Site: brandenburg
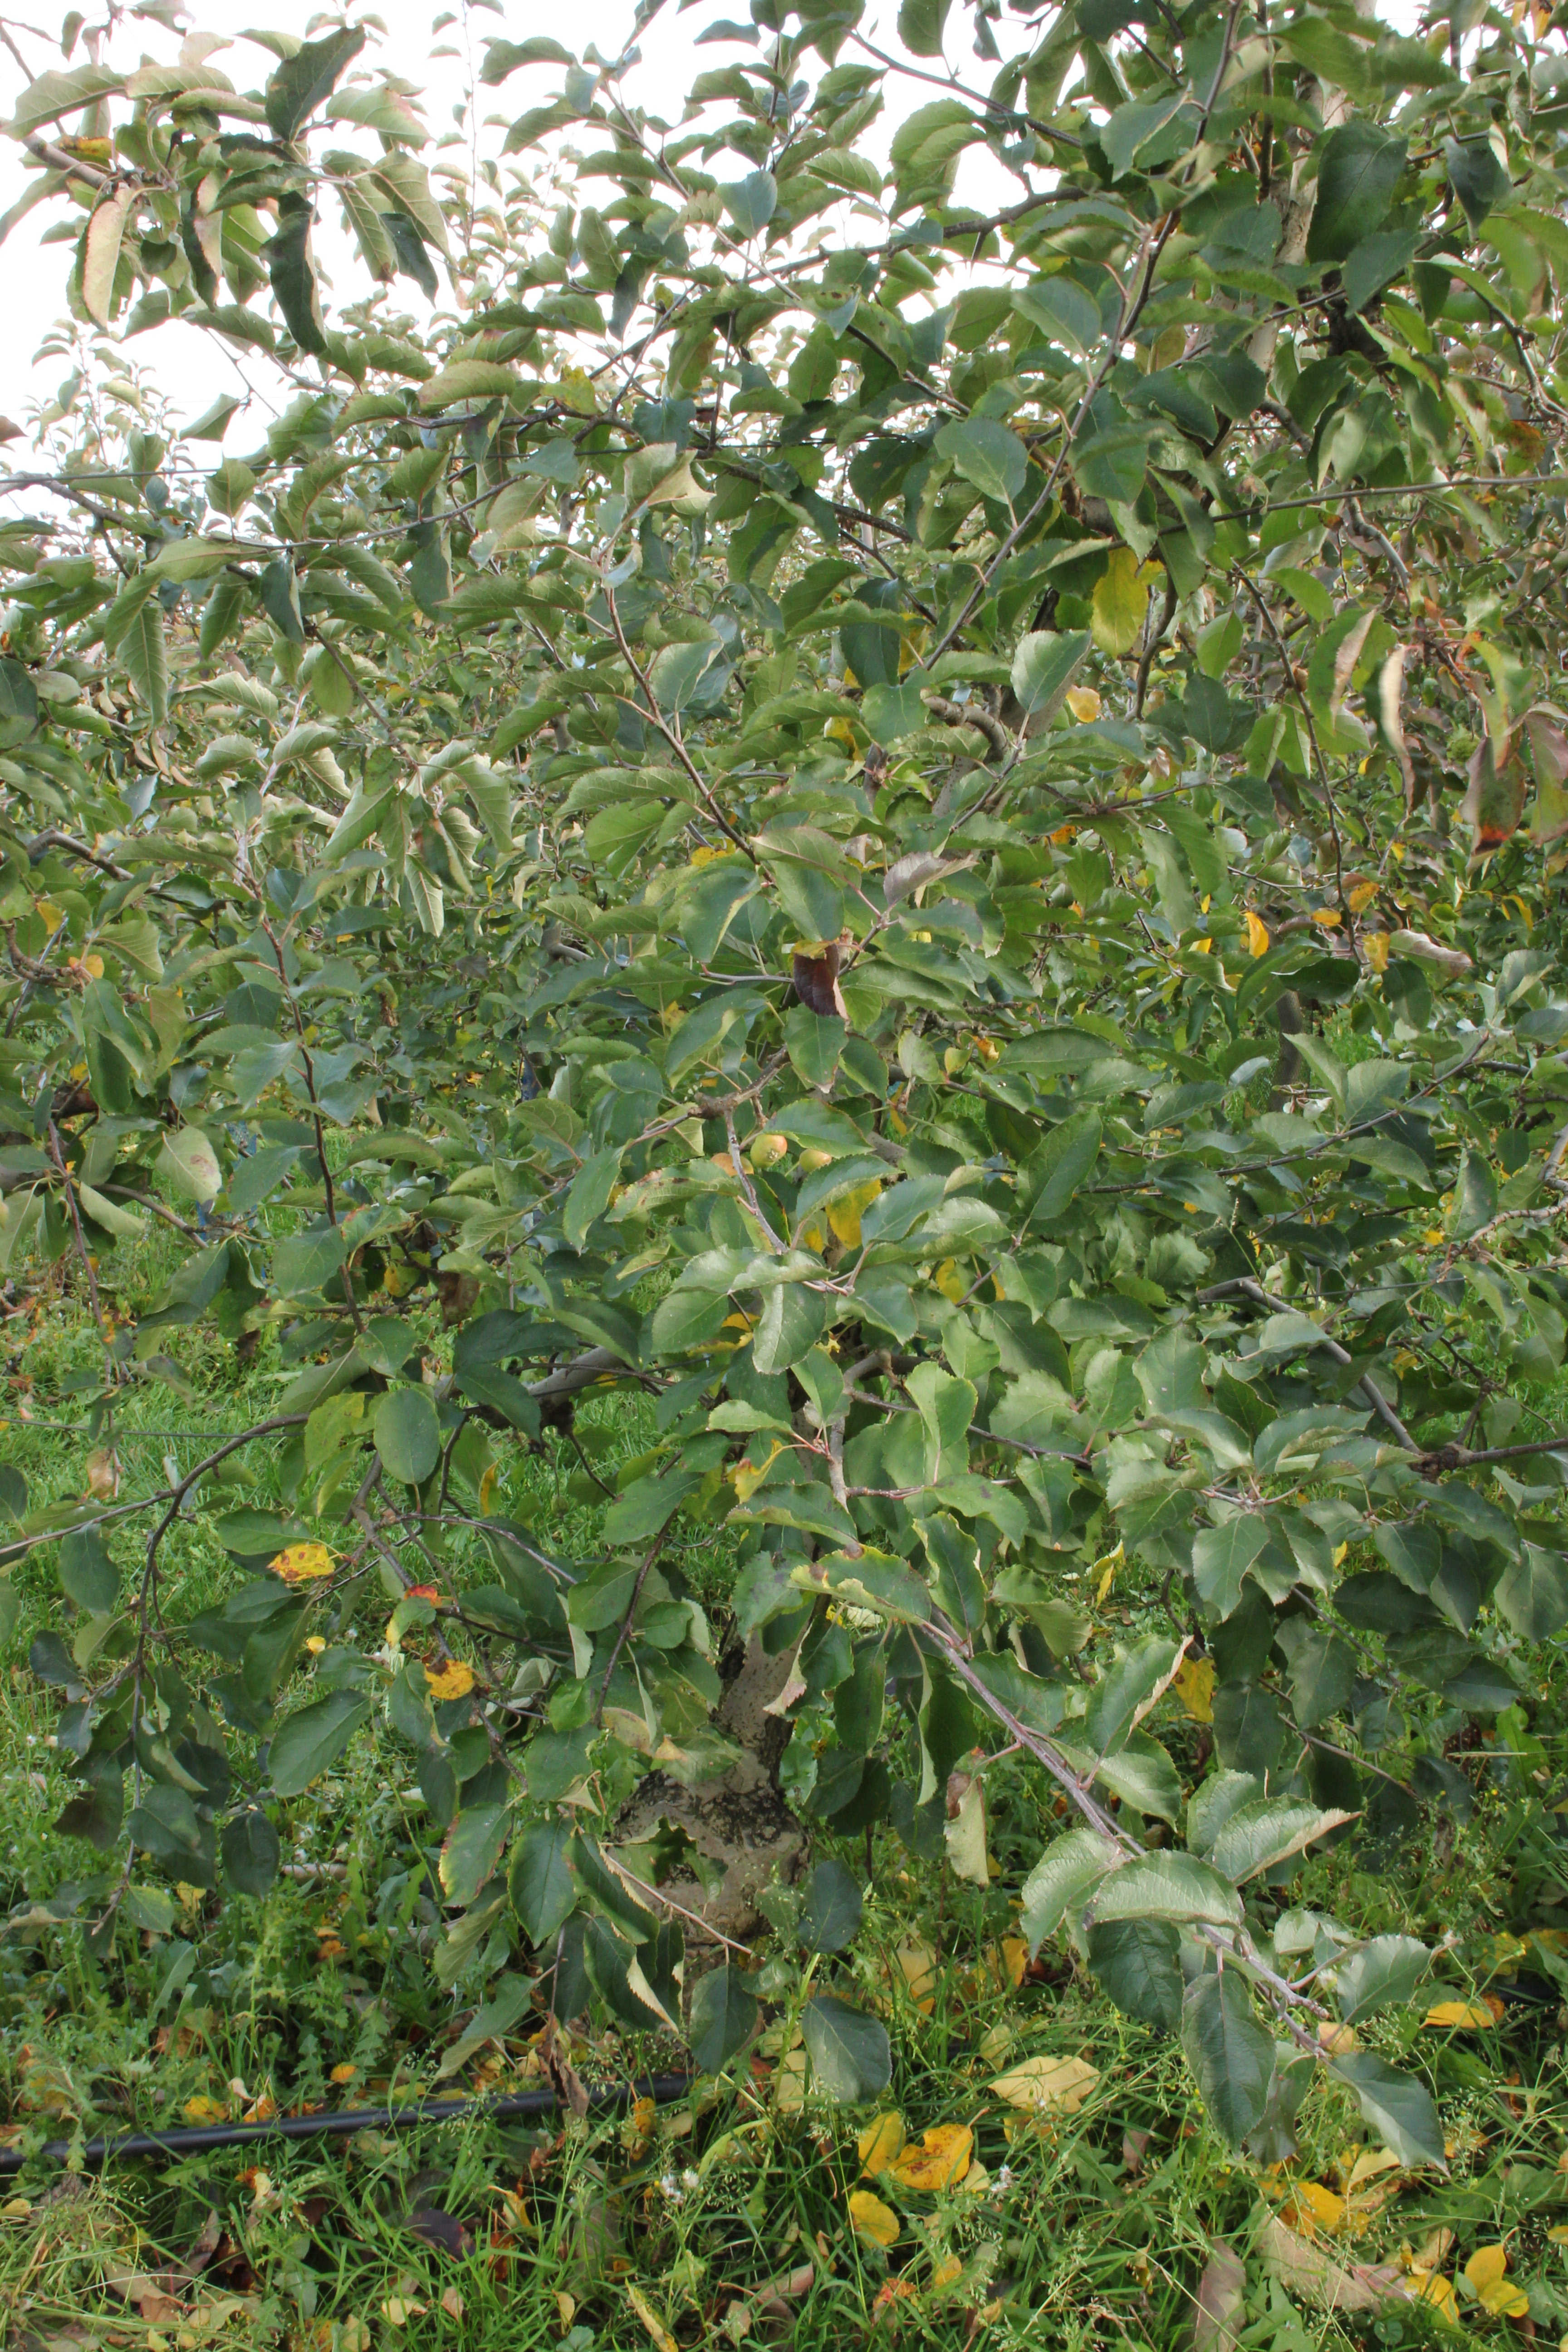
Growth stage (BBCH 91): Senescence, beginning of dormancy